List of butterflies of Lord Howe Island

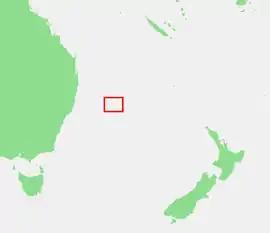
Location of Lord Howe Island

This is a list of butterflies of Lord Howe Island.